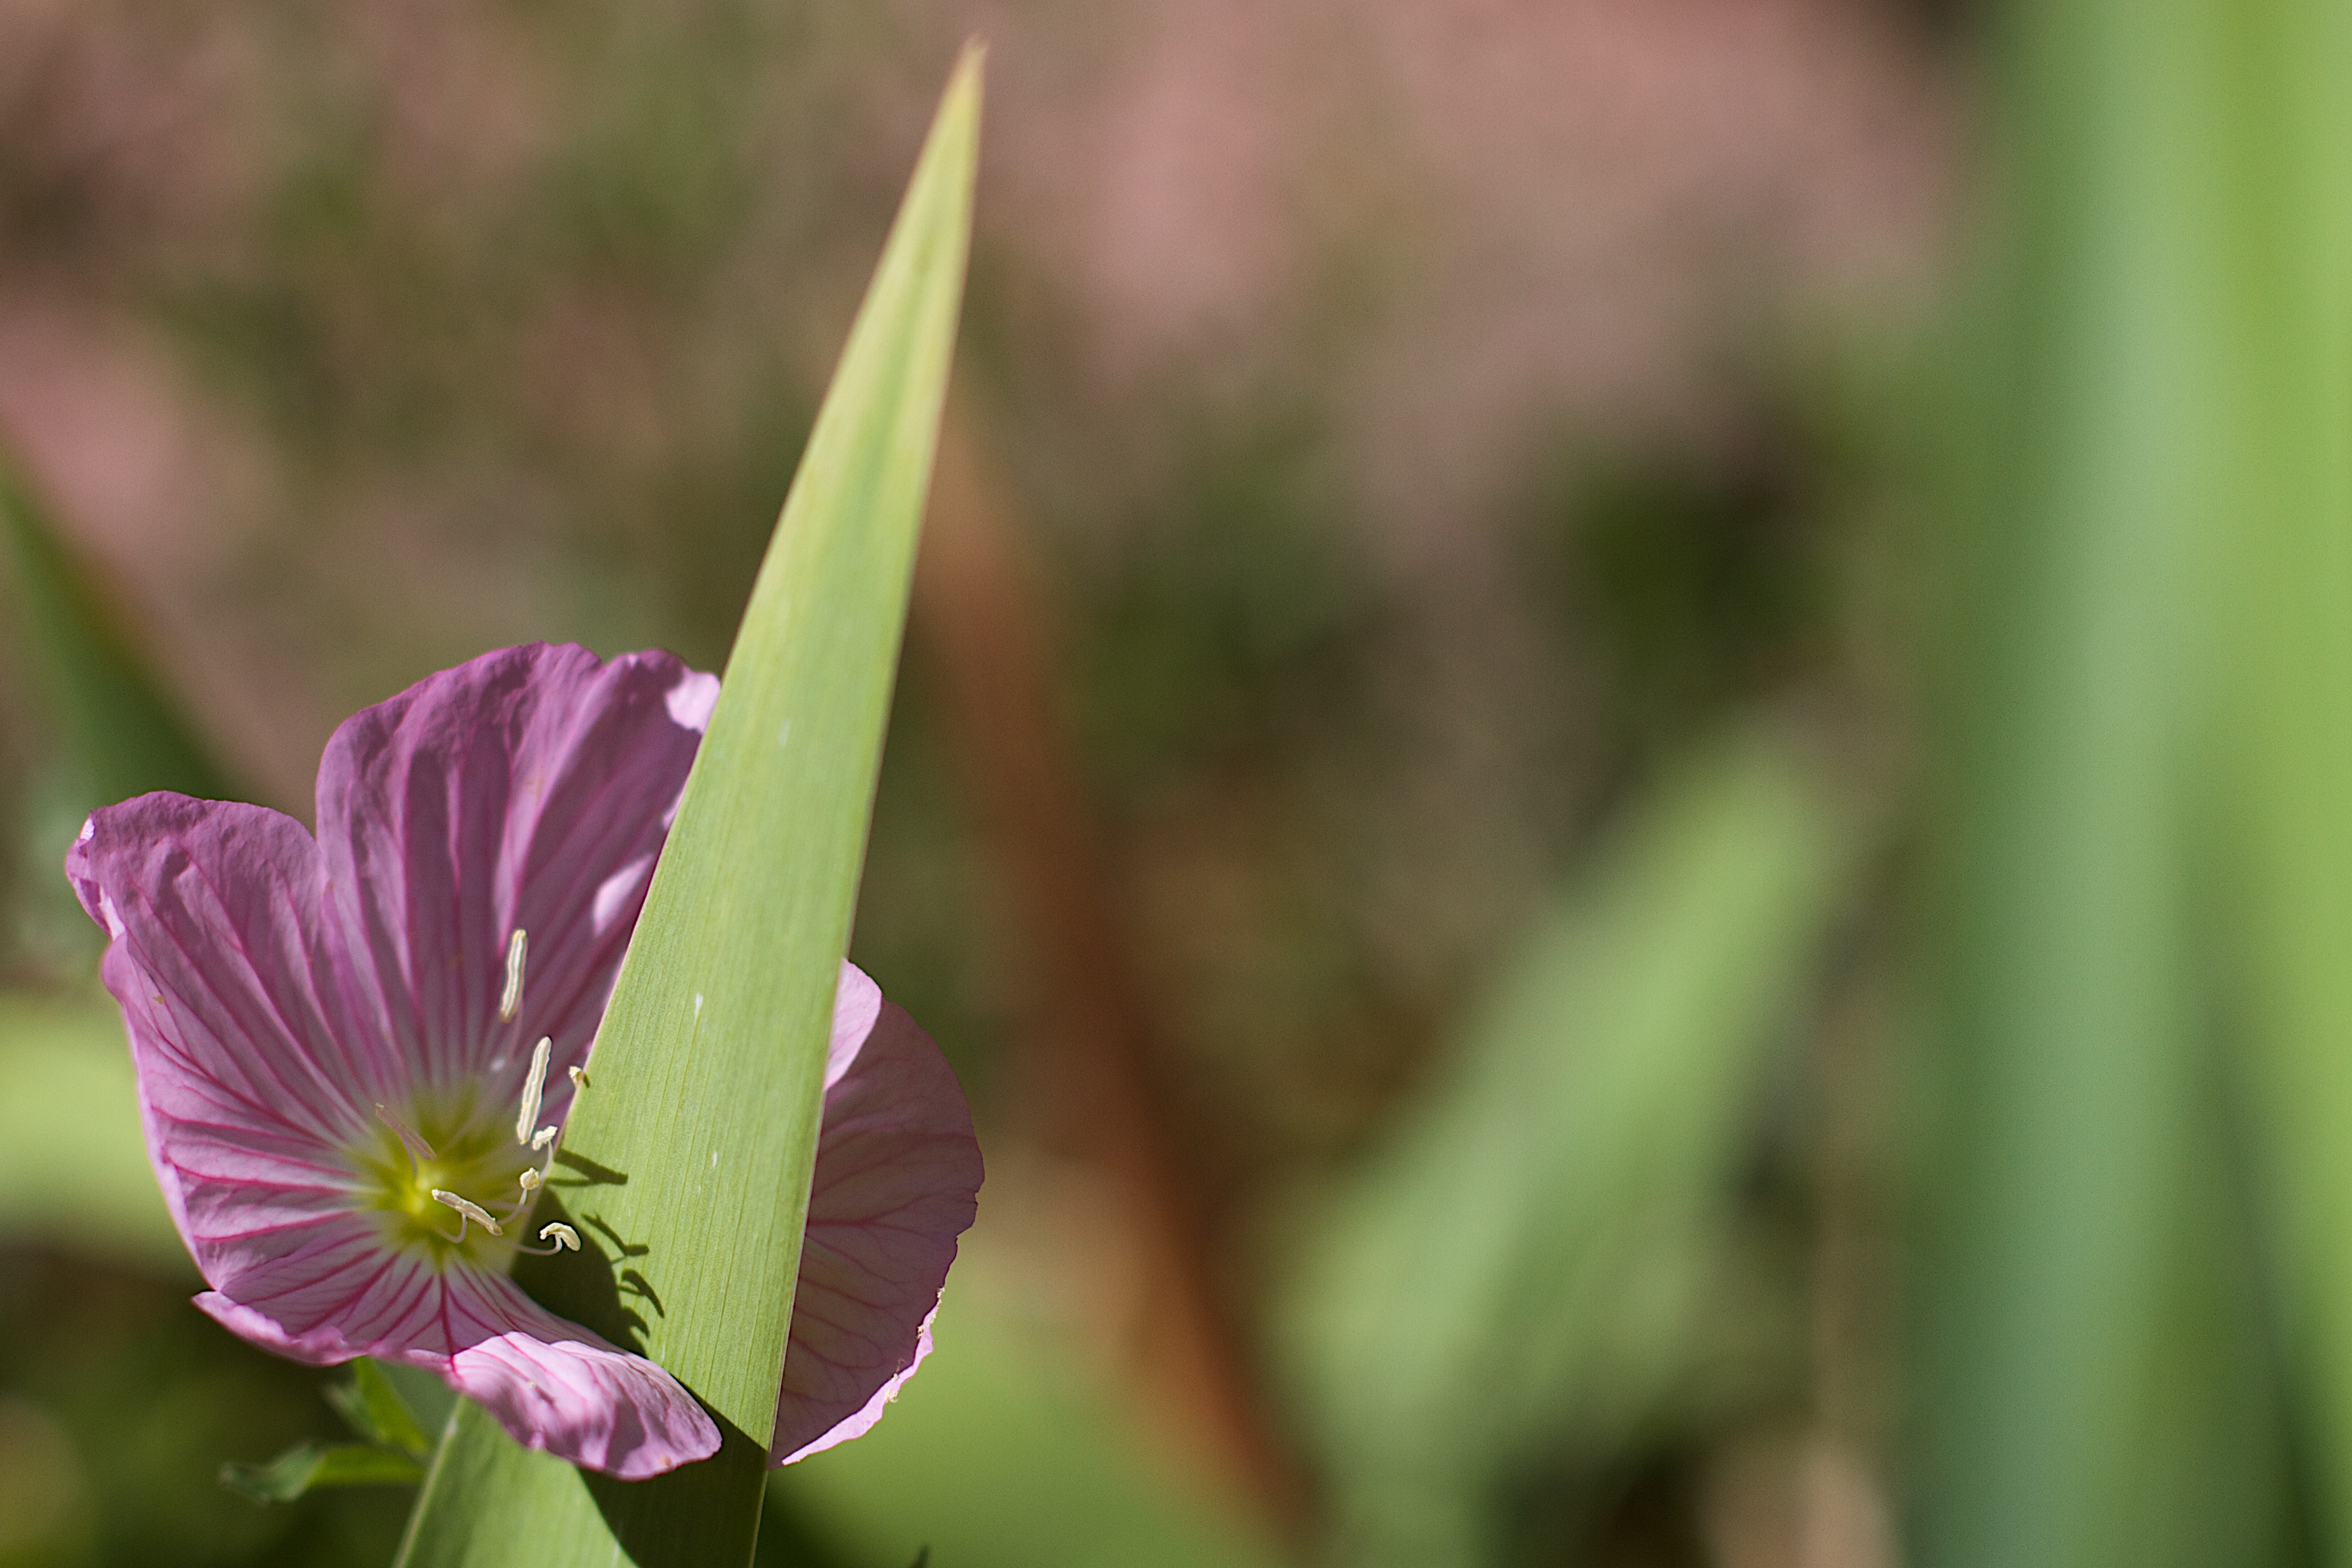
nature, grass, blossom, sharp, plant, photography, meadow, leaf, flower, petal, green, botany, flora, wildflower, close up, macro photography, flowering plant, grass family, plant stem, land plant